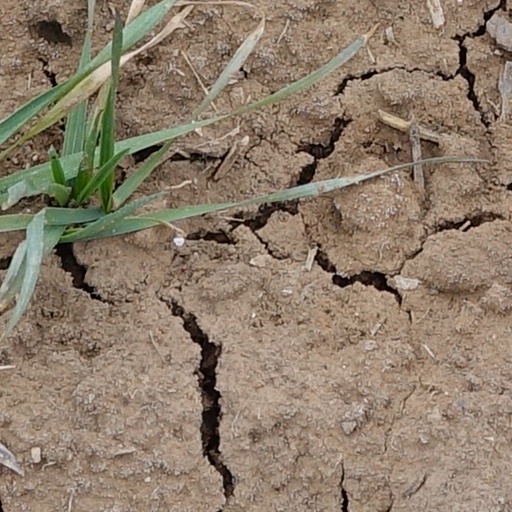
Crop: wheat